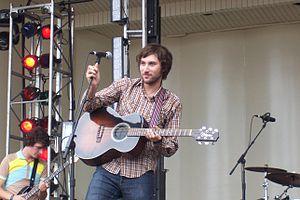
Matt Costa en concert à Lollapalooza à Chicago en 2006
Matt Costa est un auteur-compositeur de Huntington Beach, Californie.